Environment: real
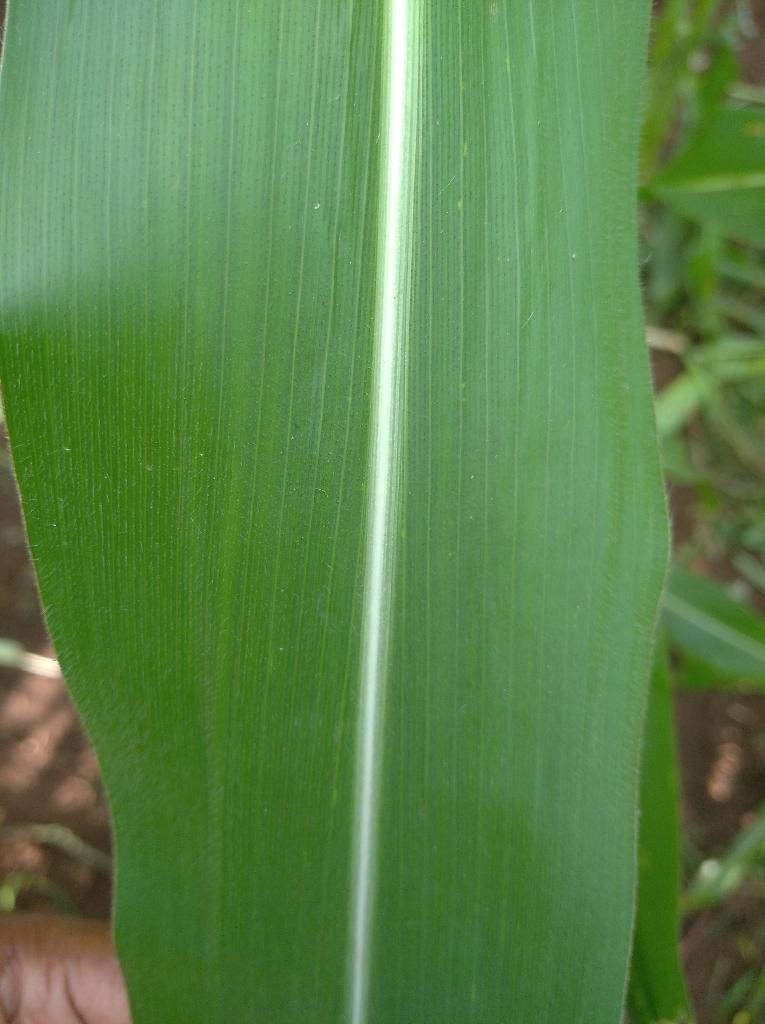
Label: healthy